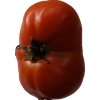
Label: tomato